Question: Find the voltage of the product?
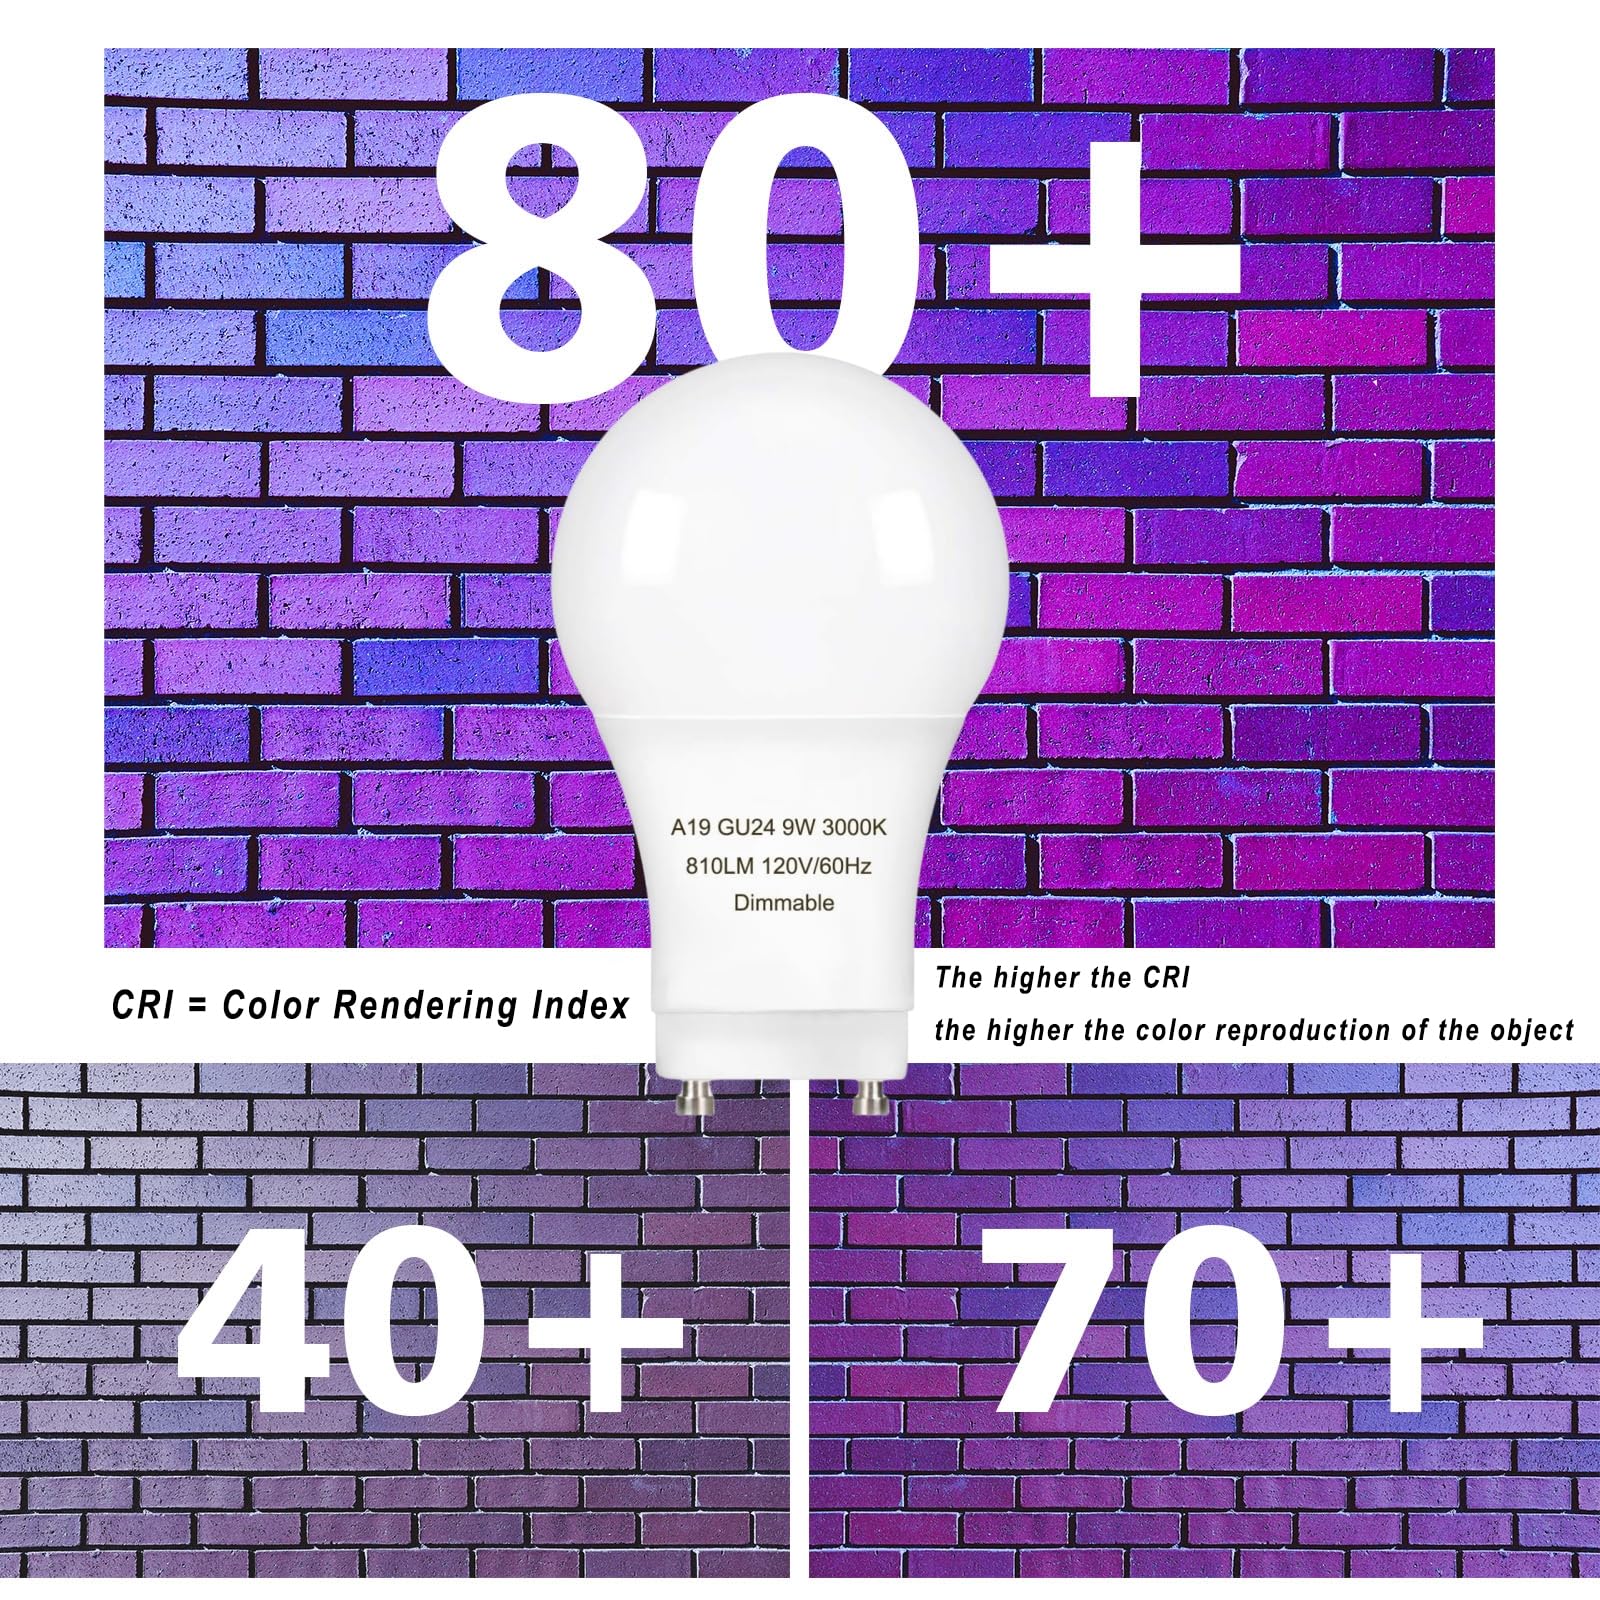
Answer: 120.0 volt